Anson Davis House and Springhouse

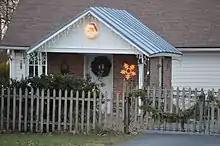
Springhouse, in front of the property's garage, in 2015

The Anson Davis Springhouse, also on the property, is listed separately on the National Register. Samuel built the one-story brick springhouse building for his son around 1850.